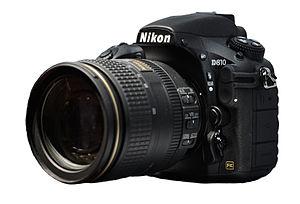
Nikon D810.
Le Nikon D810 est un appareil photographique reflex numérique professionnel plein format de 36,3 mégapixels, présenté par Nikon le 26 juin 2014, il remplace le Nikon D800 ainsi que sa version E.